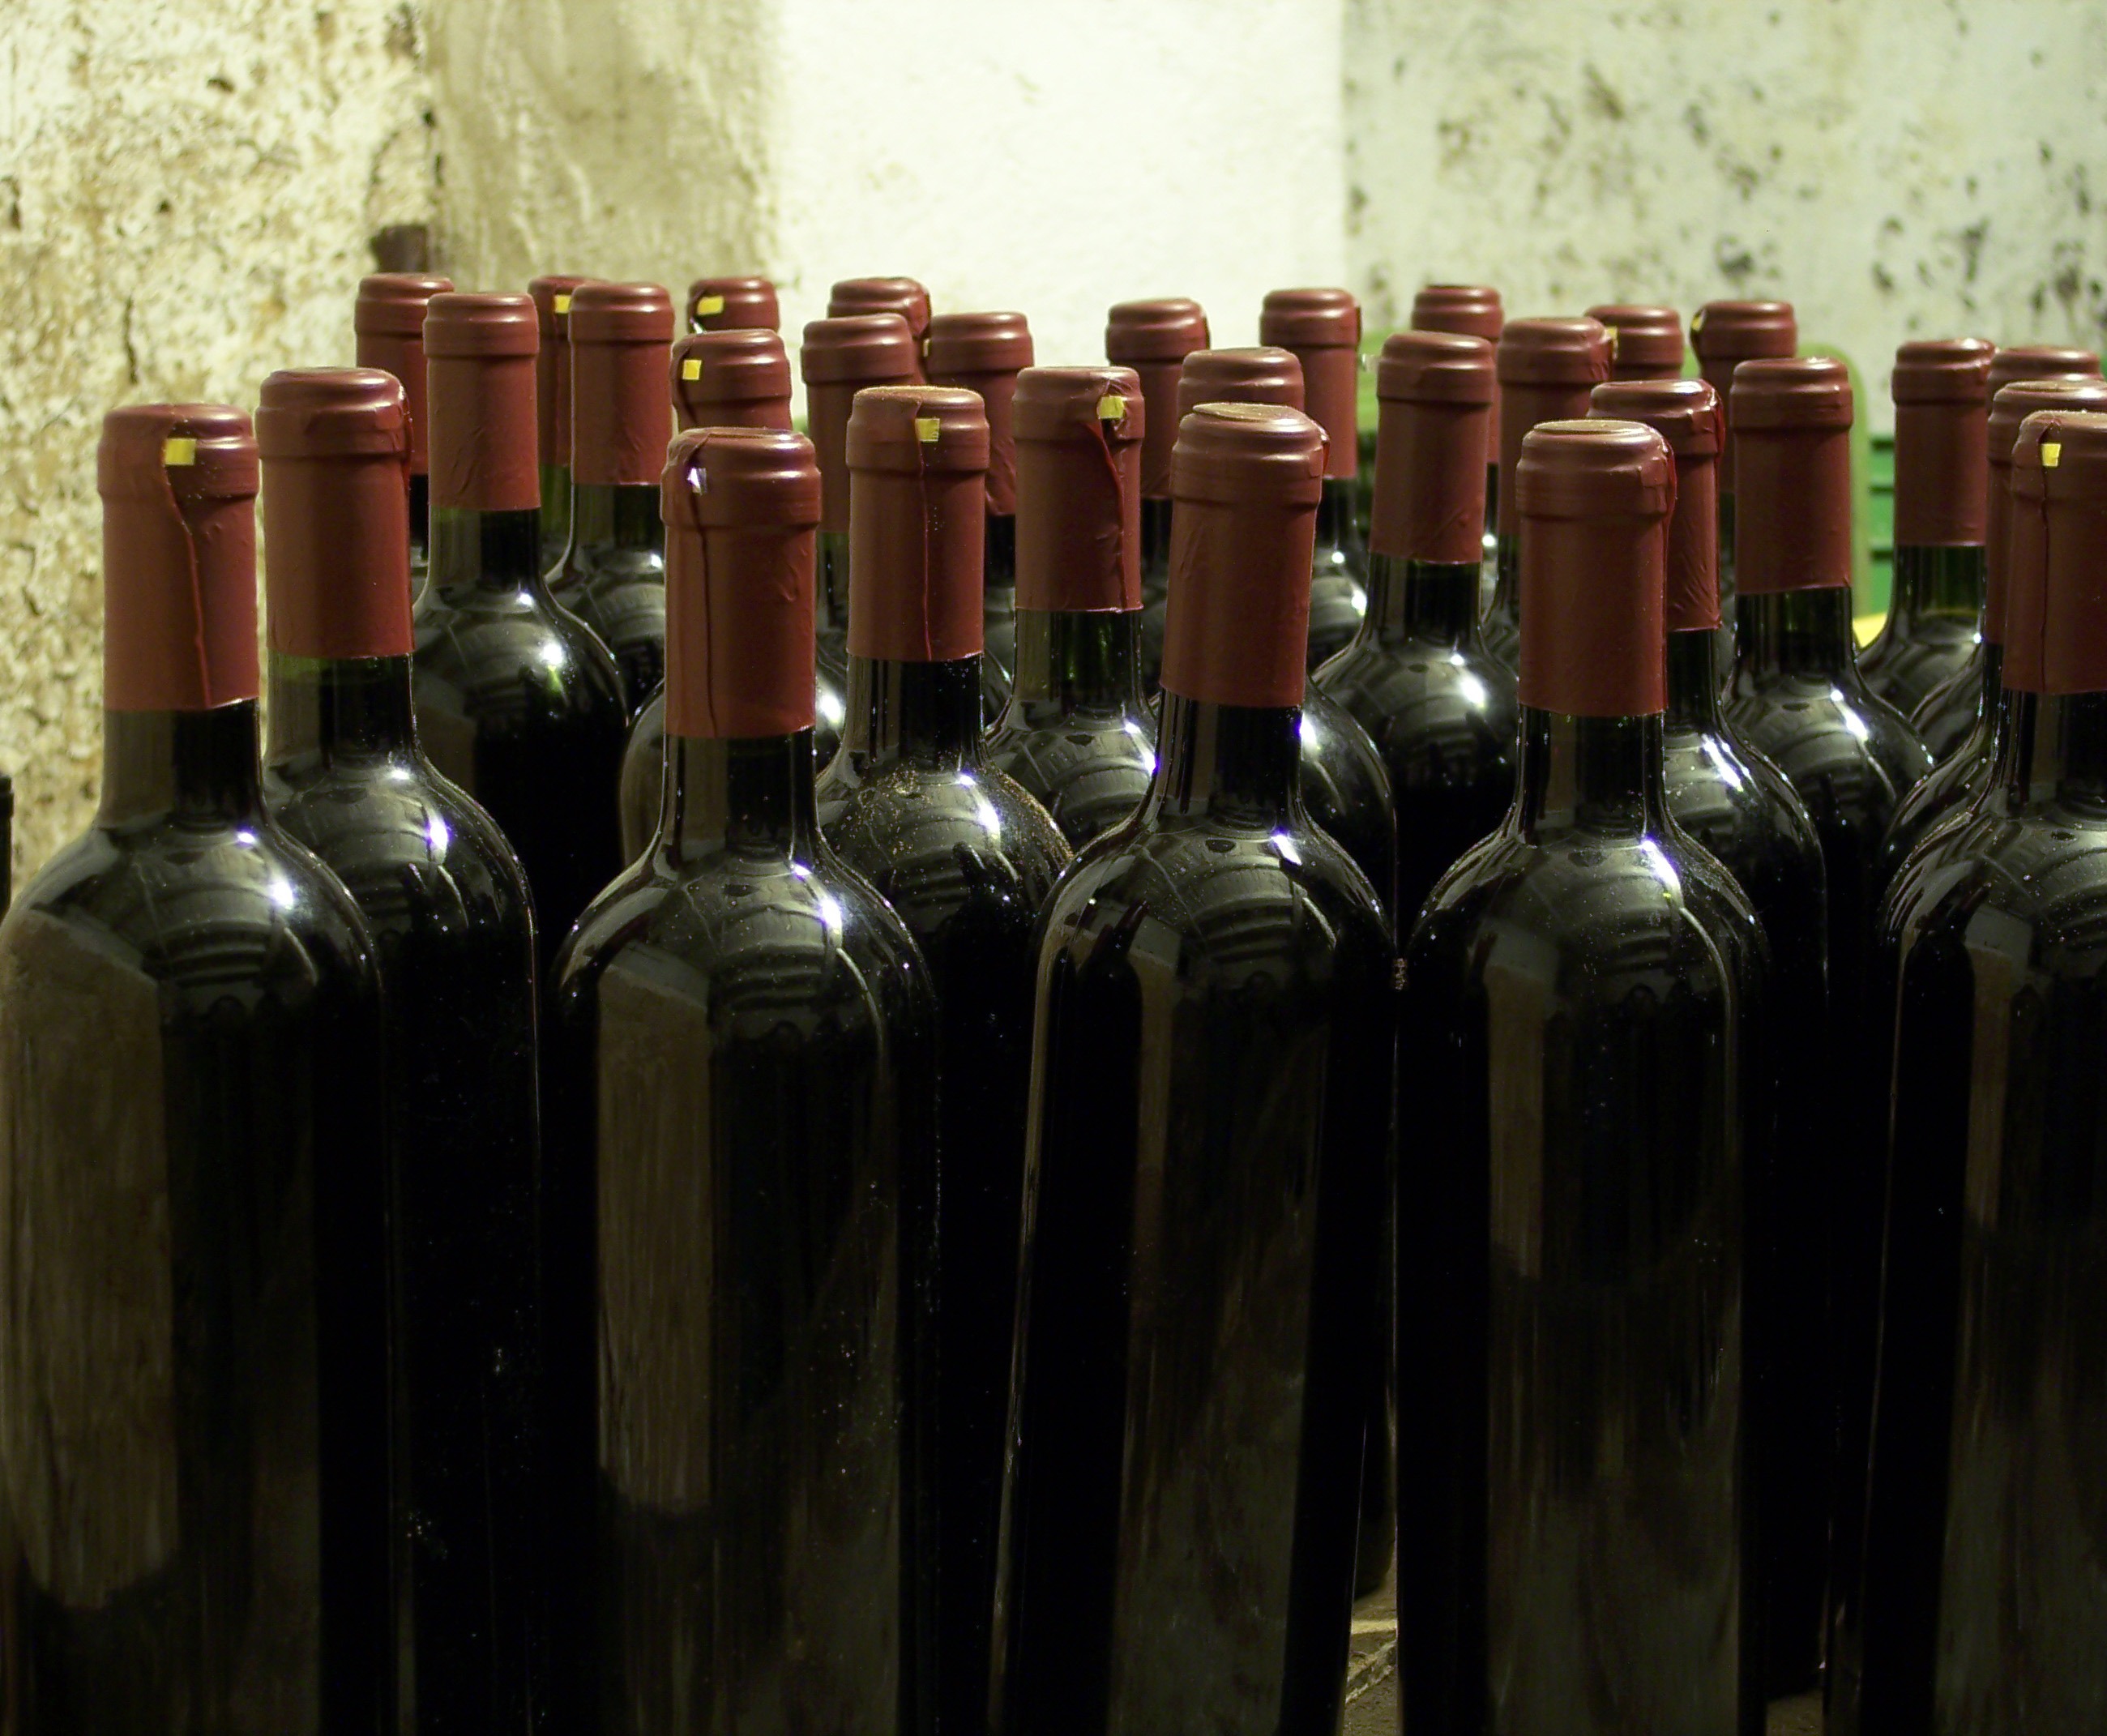
wine, drink, bottle, tableware, alcohol, wine bottle, glass bottle, bottles, beer bottle, liqueur, cellar, alcoholic beverage, man made object, distilled beverage, drinkware